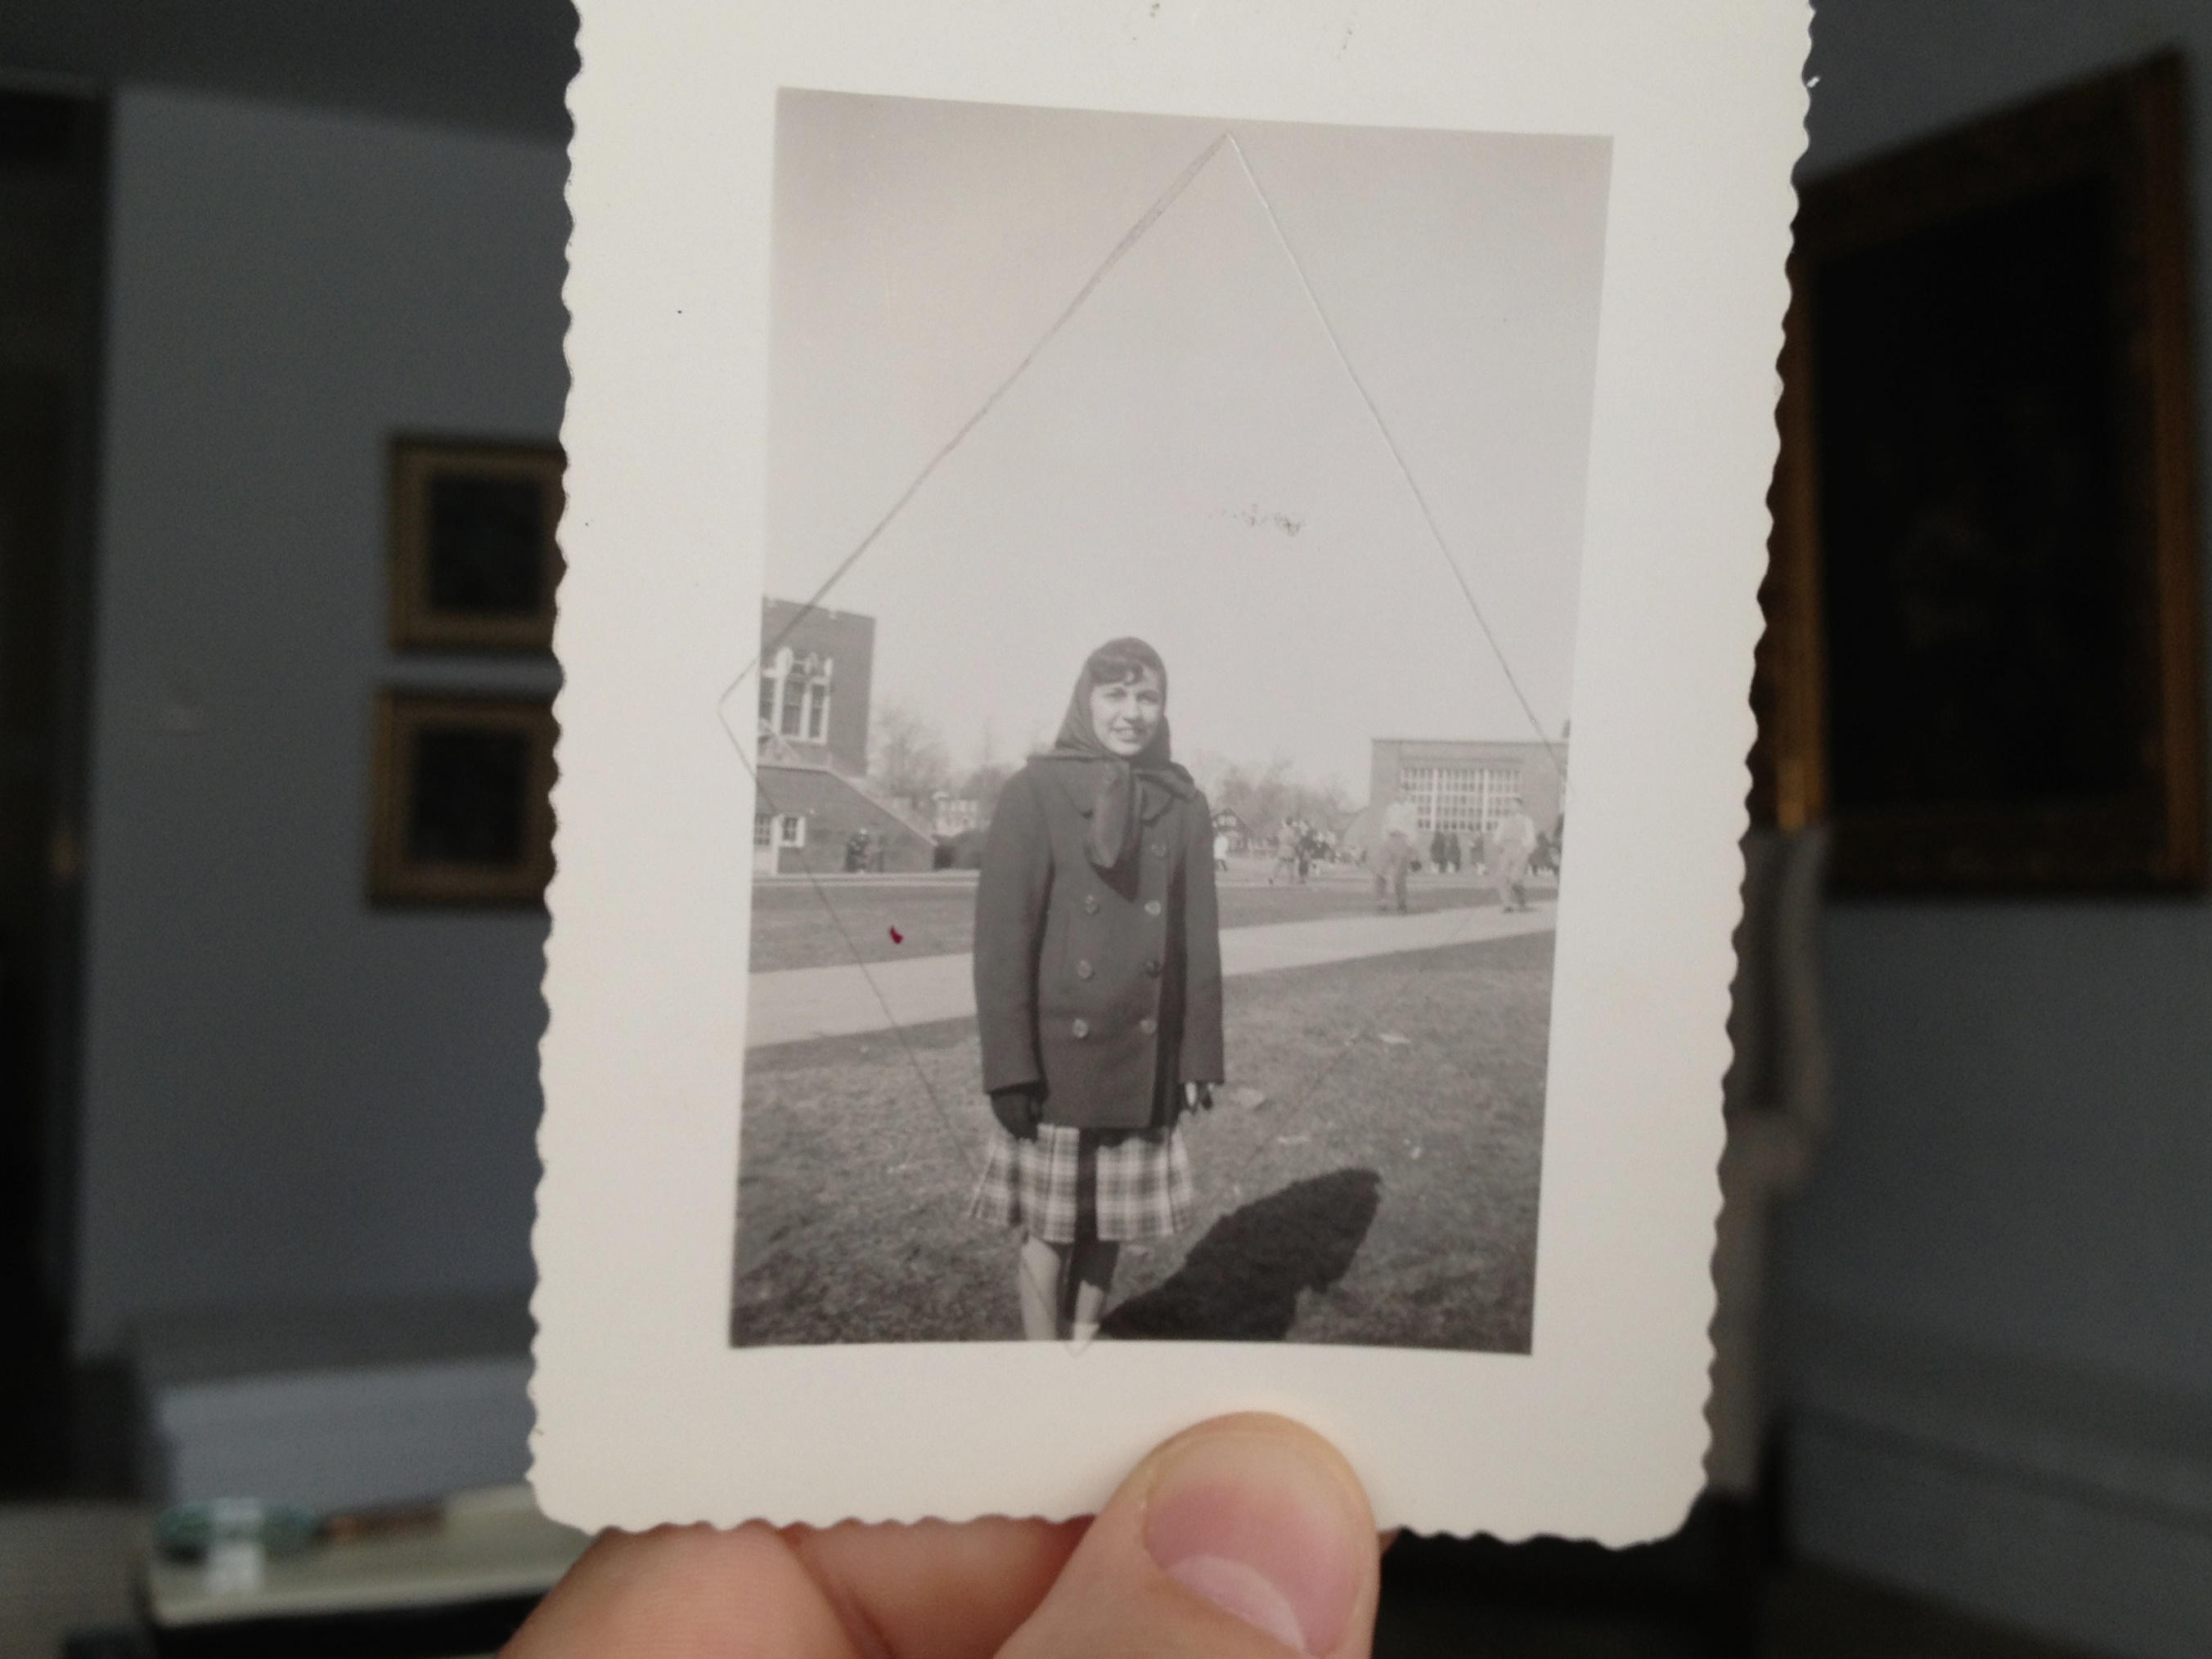
mom, interior design, design, photograph, picture frame, image